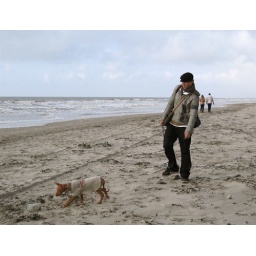
Man and dog in the beach